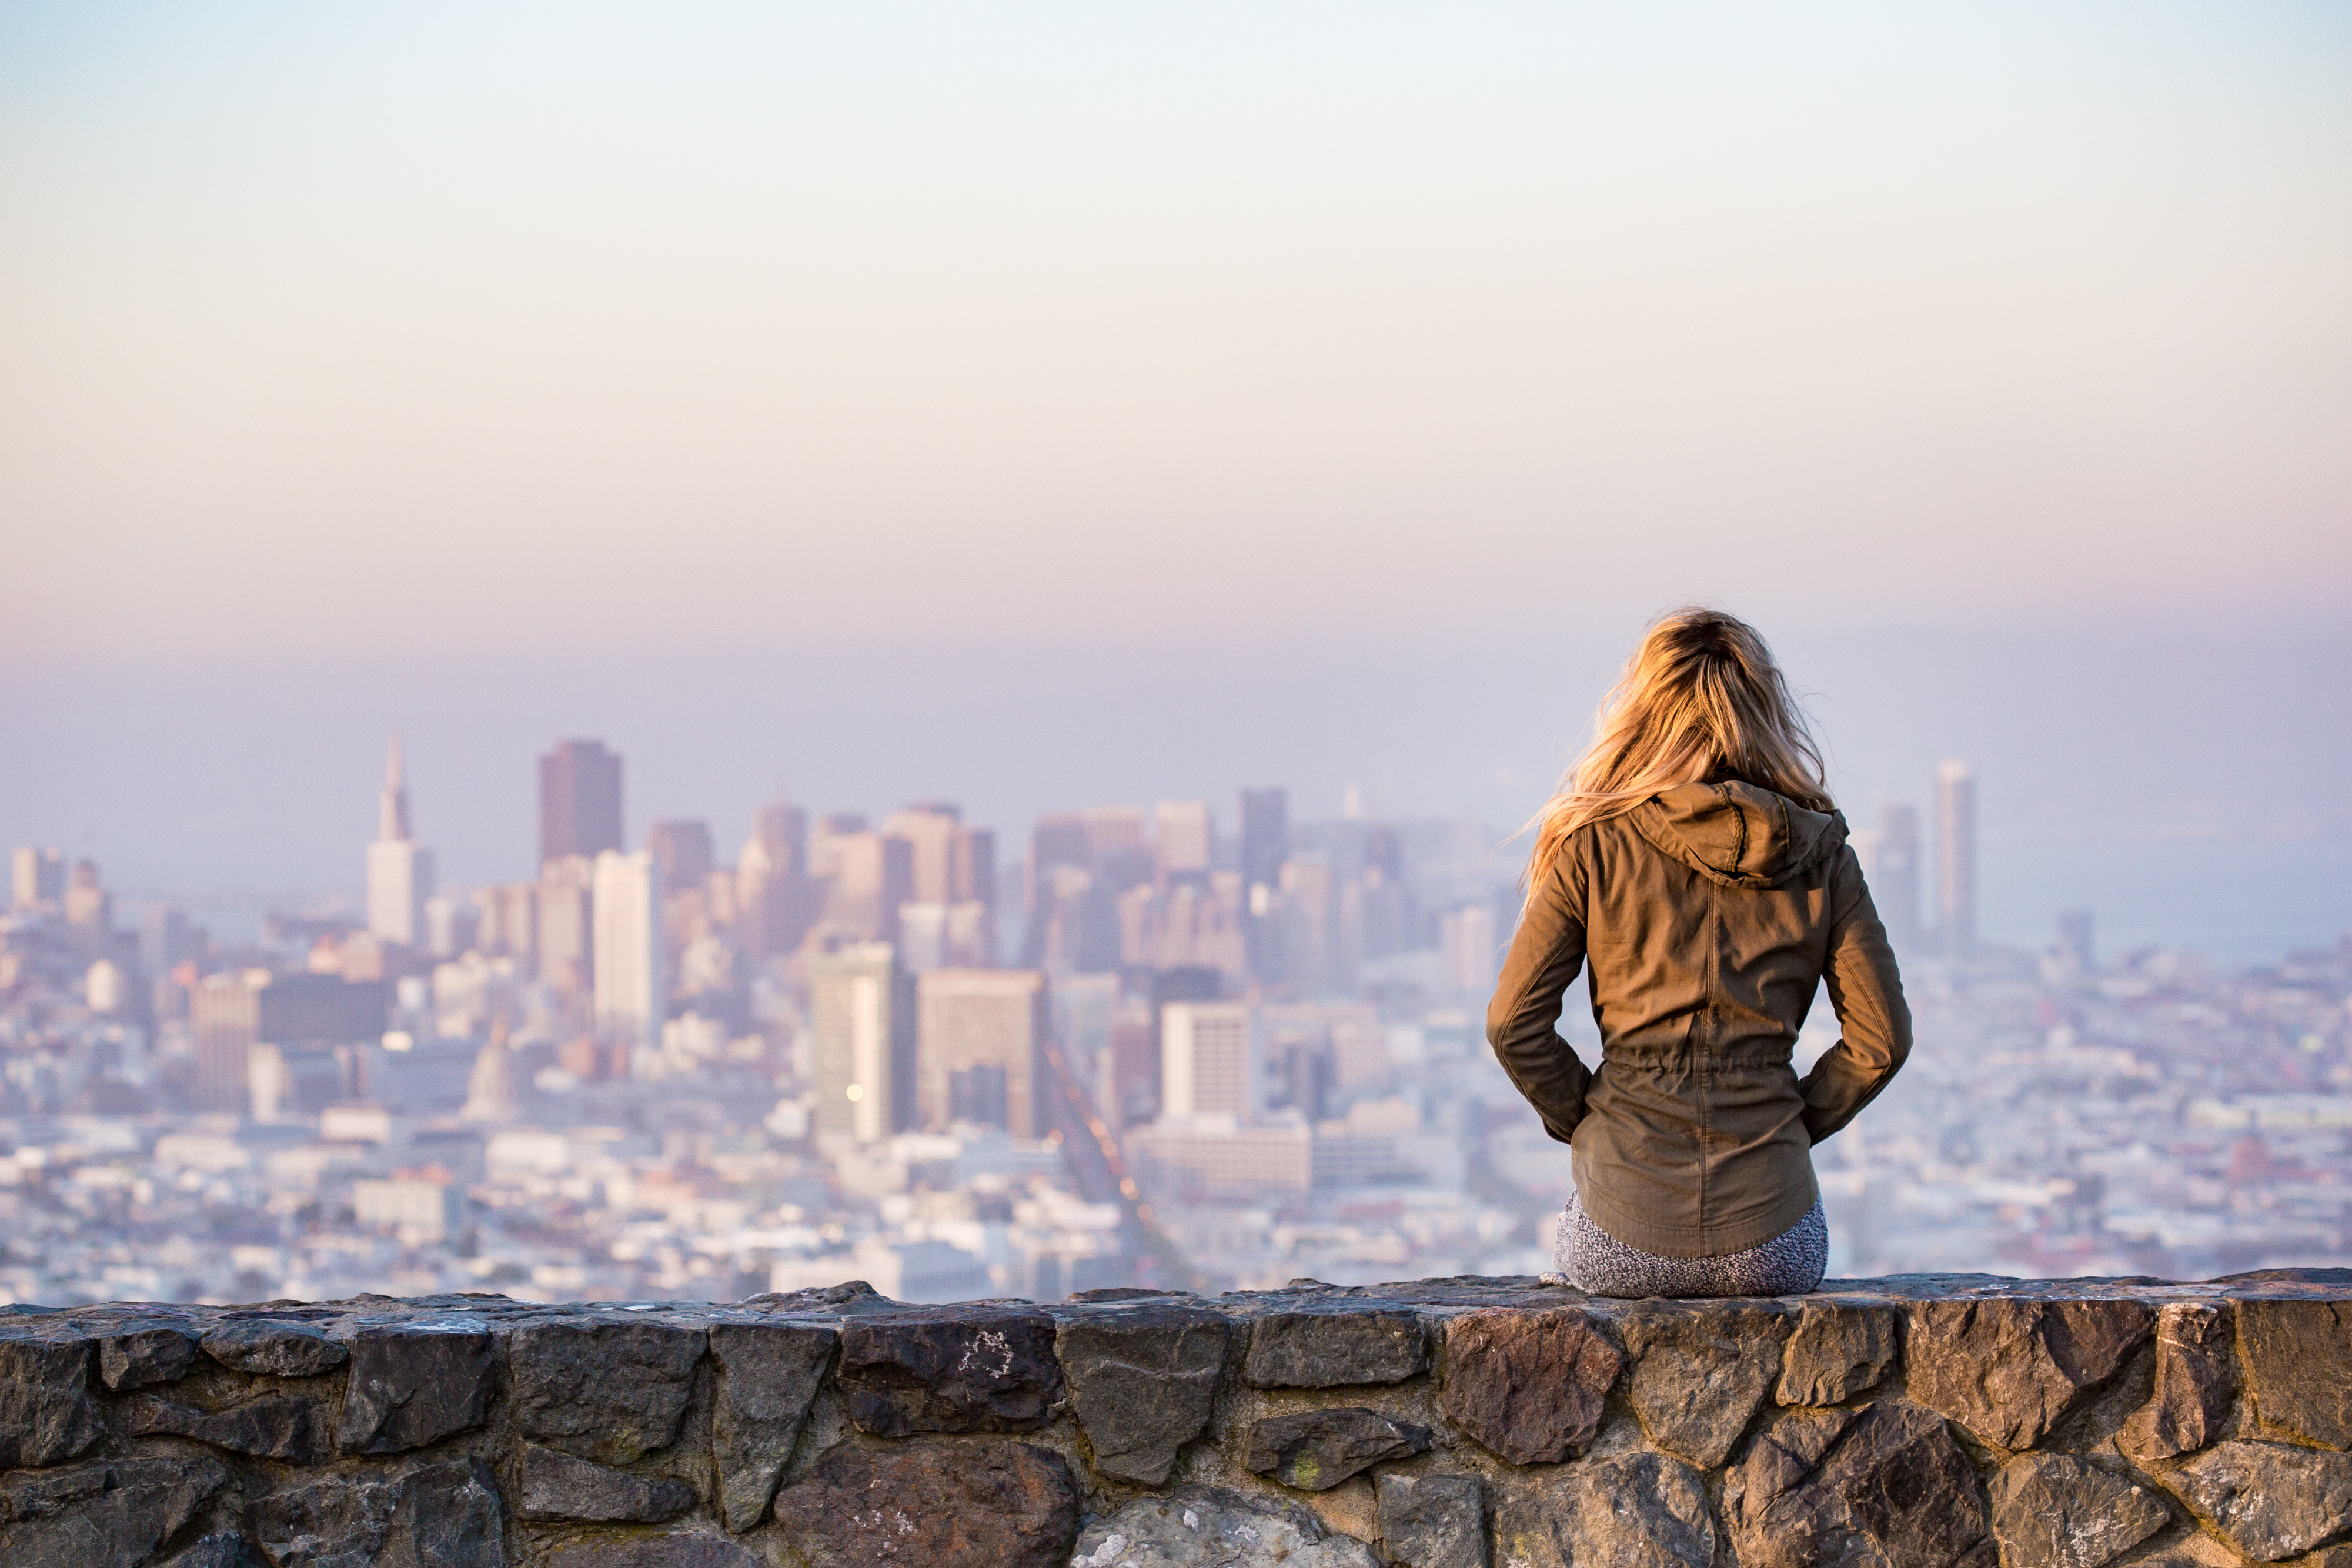
landscape, sea, water, rock, horizon, cold, winter, architecture, girl, woman, sunset, skyline, sunlight, morning, view, city, cityscape, travel, san francisco, evening, bay, blonde, season, outdoors, skyscrapers, temple, buildings, daylight, misty, viewpoint, top, financial district, atmospheric phenomenon